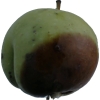
Label: Apple 12